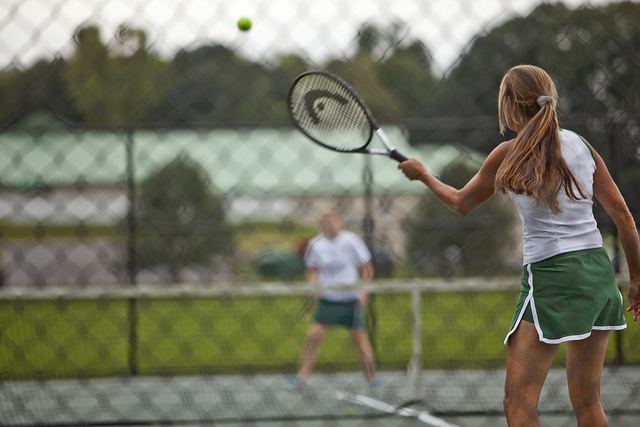
người phụ nữ đang cầm vợt tennis trên sân

vận động viên tennis nữ đang vung vợt đỡ bóng tennis

người phụ nữ đang vung vợt tennis chuẩn bị đánh bóng

người phụ nữ đang cầm vợt tennis thi đấu trên sân

người phụ nữ đang vung vợt về phía quả bóng tennis